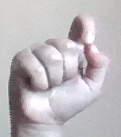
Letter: fa